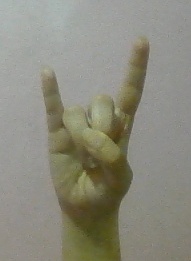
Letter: la